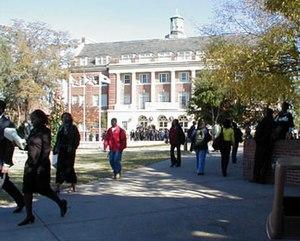
La Florida Agricultural and Mechanical University, communément appelée Florida A&M ou FAMU est une université noire située à Tallahassee en Floride. Elle fait partie des onze universités membres du State University System de Floride.